Question: Please indicate a possible affordance area of swing_baseball_bat that can be used for holding
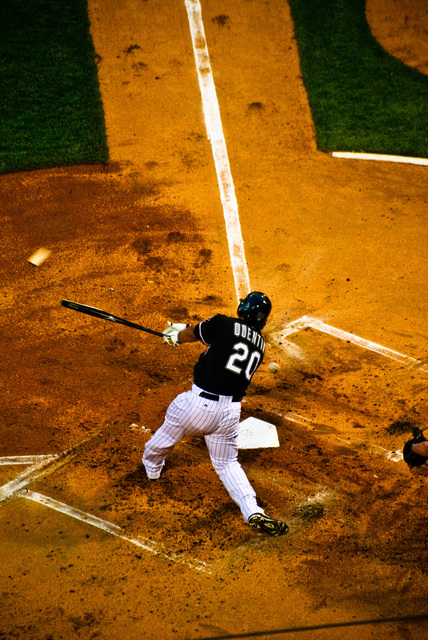
Answer: [145.319, 327.266, 188.906, 342.692]